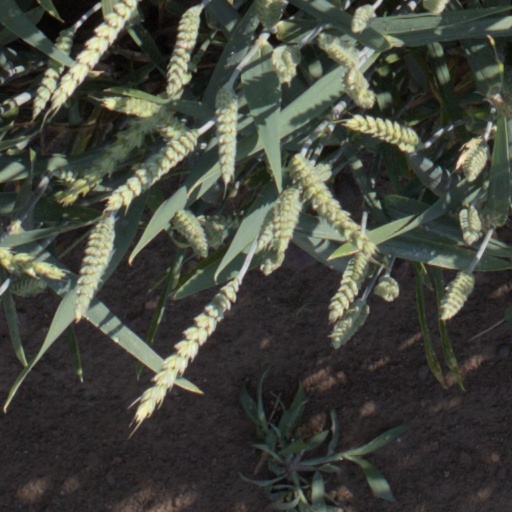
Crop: wheat